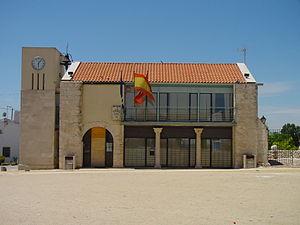
Mairie de Pozuelo del Rey (Communauté de Madrid, Espagne).
La comarque d'Alcalá ou comarque complutense est une comarque historique castillane située à l'est de la Communauté de Madrid, en Espagne. Sa capitale est Alcalá de Henares. Officiellement la Communauté de Madrid n'a défini aucune comarque, cependant, divers organismes de l'administration de la communauté autonome ont défini plusieurs comarques selon différents critères.